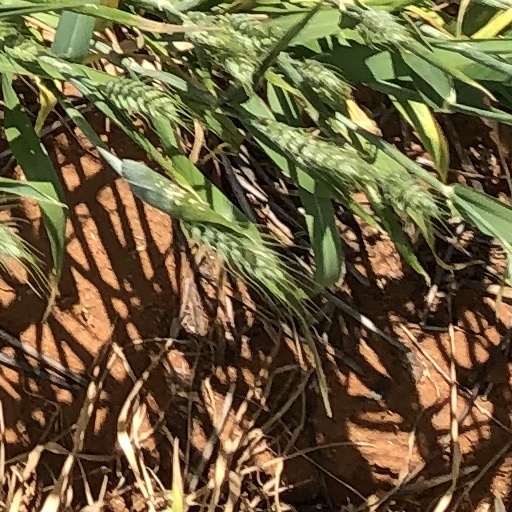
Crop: wheat